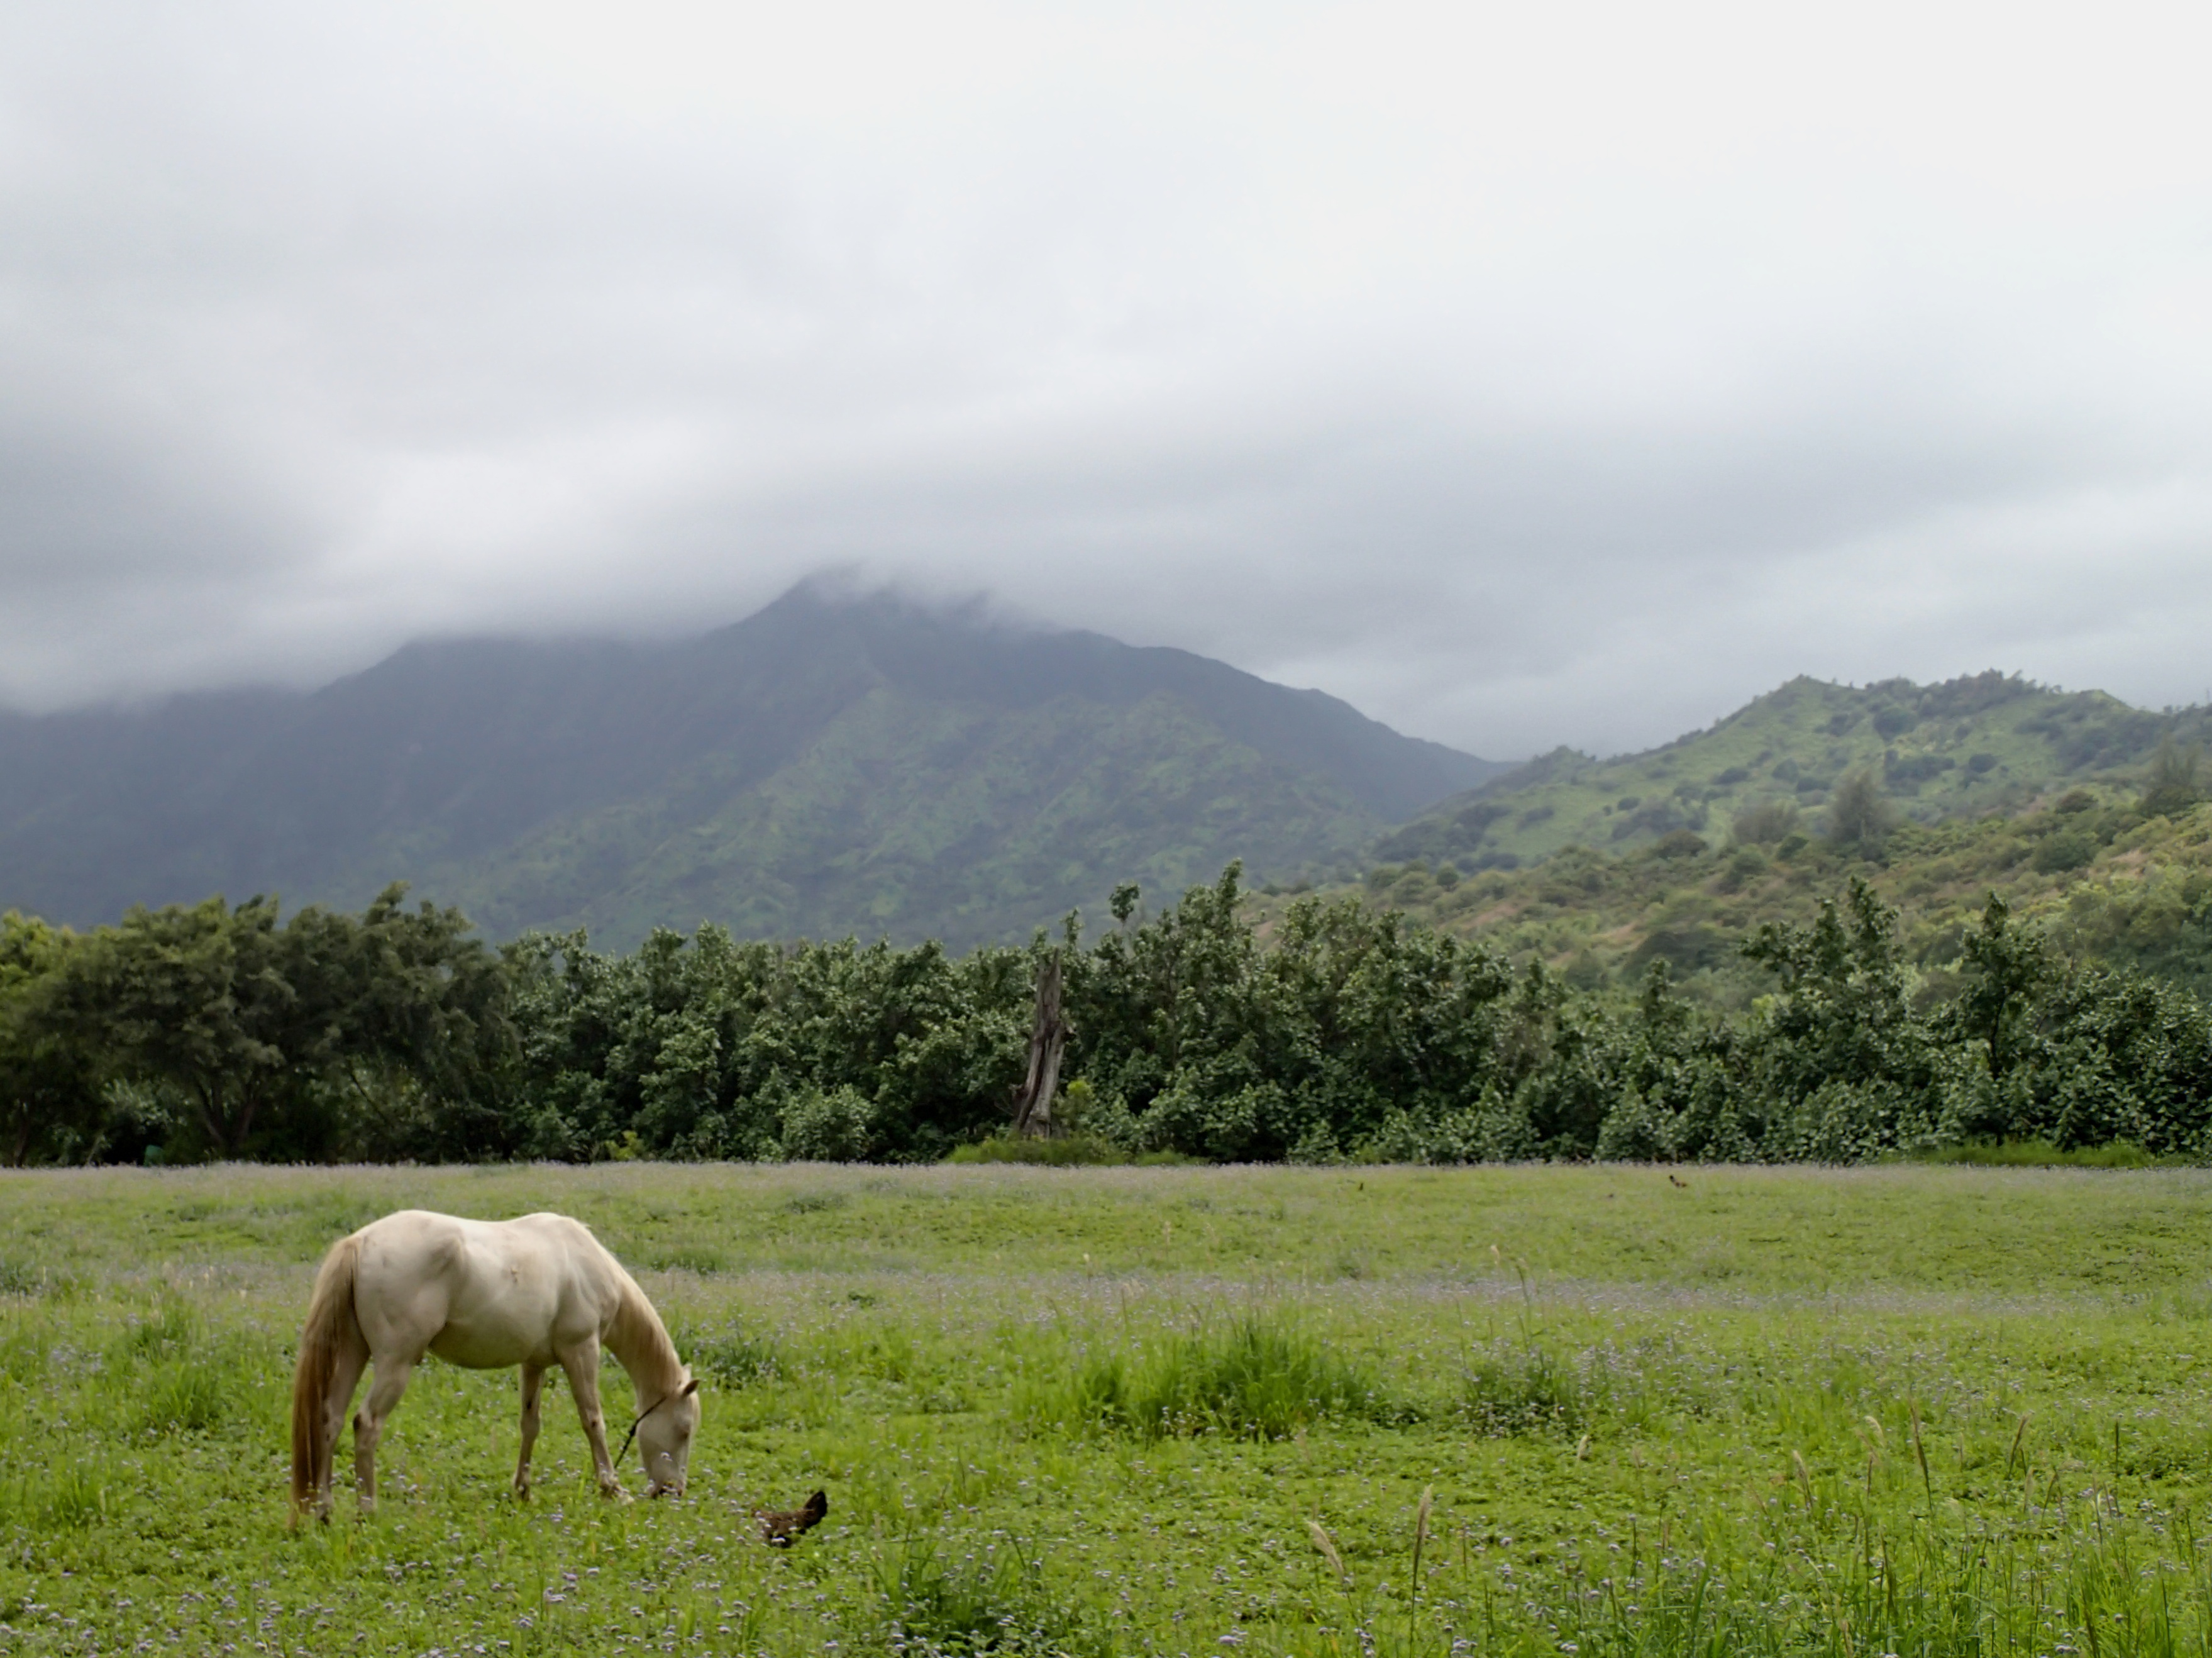
landscape, nature, grass, wilderness, mountain, field, meadow, prairie, hill, mountain range, wildlife, pasture, grazing, horse, plain, grassland, plateau, habitat, ecosystem, steppe, rural area, natural environment, atmospheric phenomenon, mountainous landforms